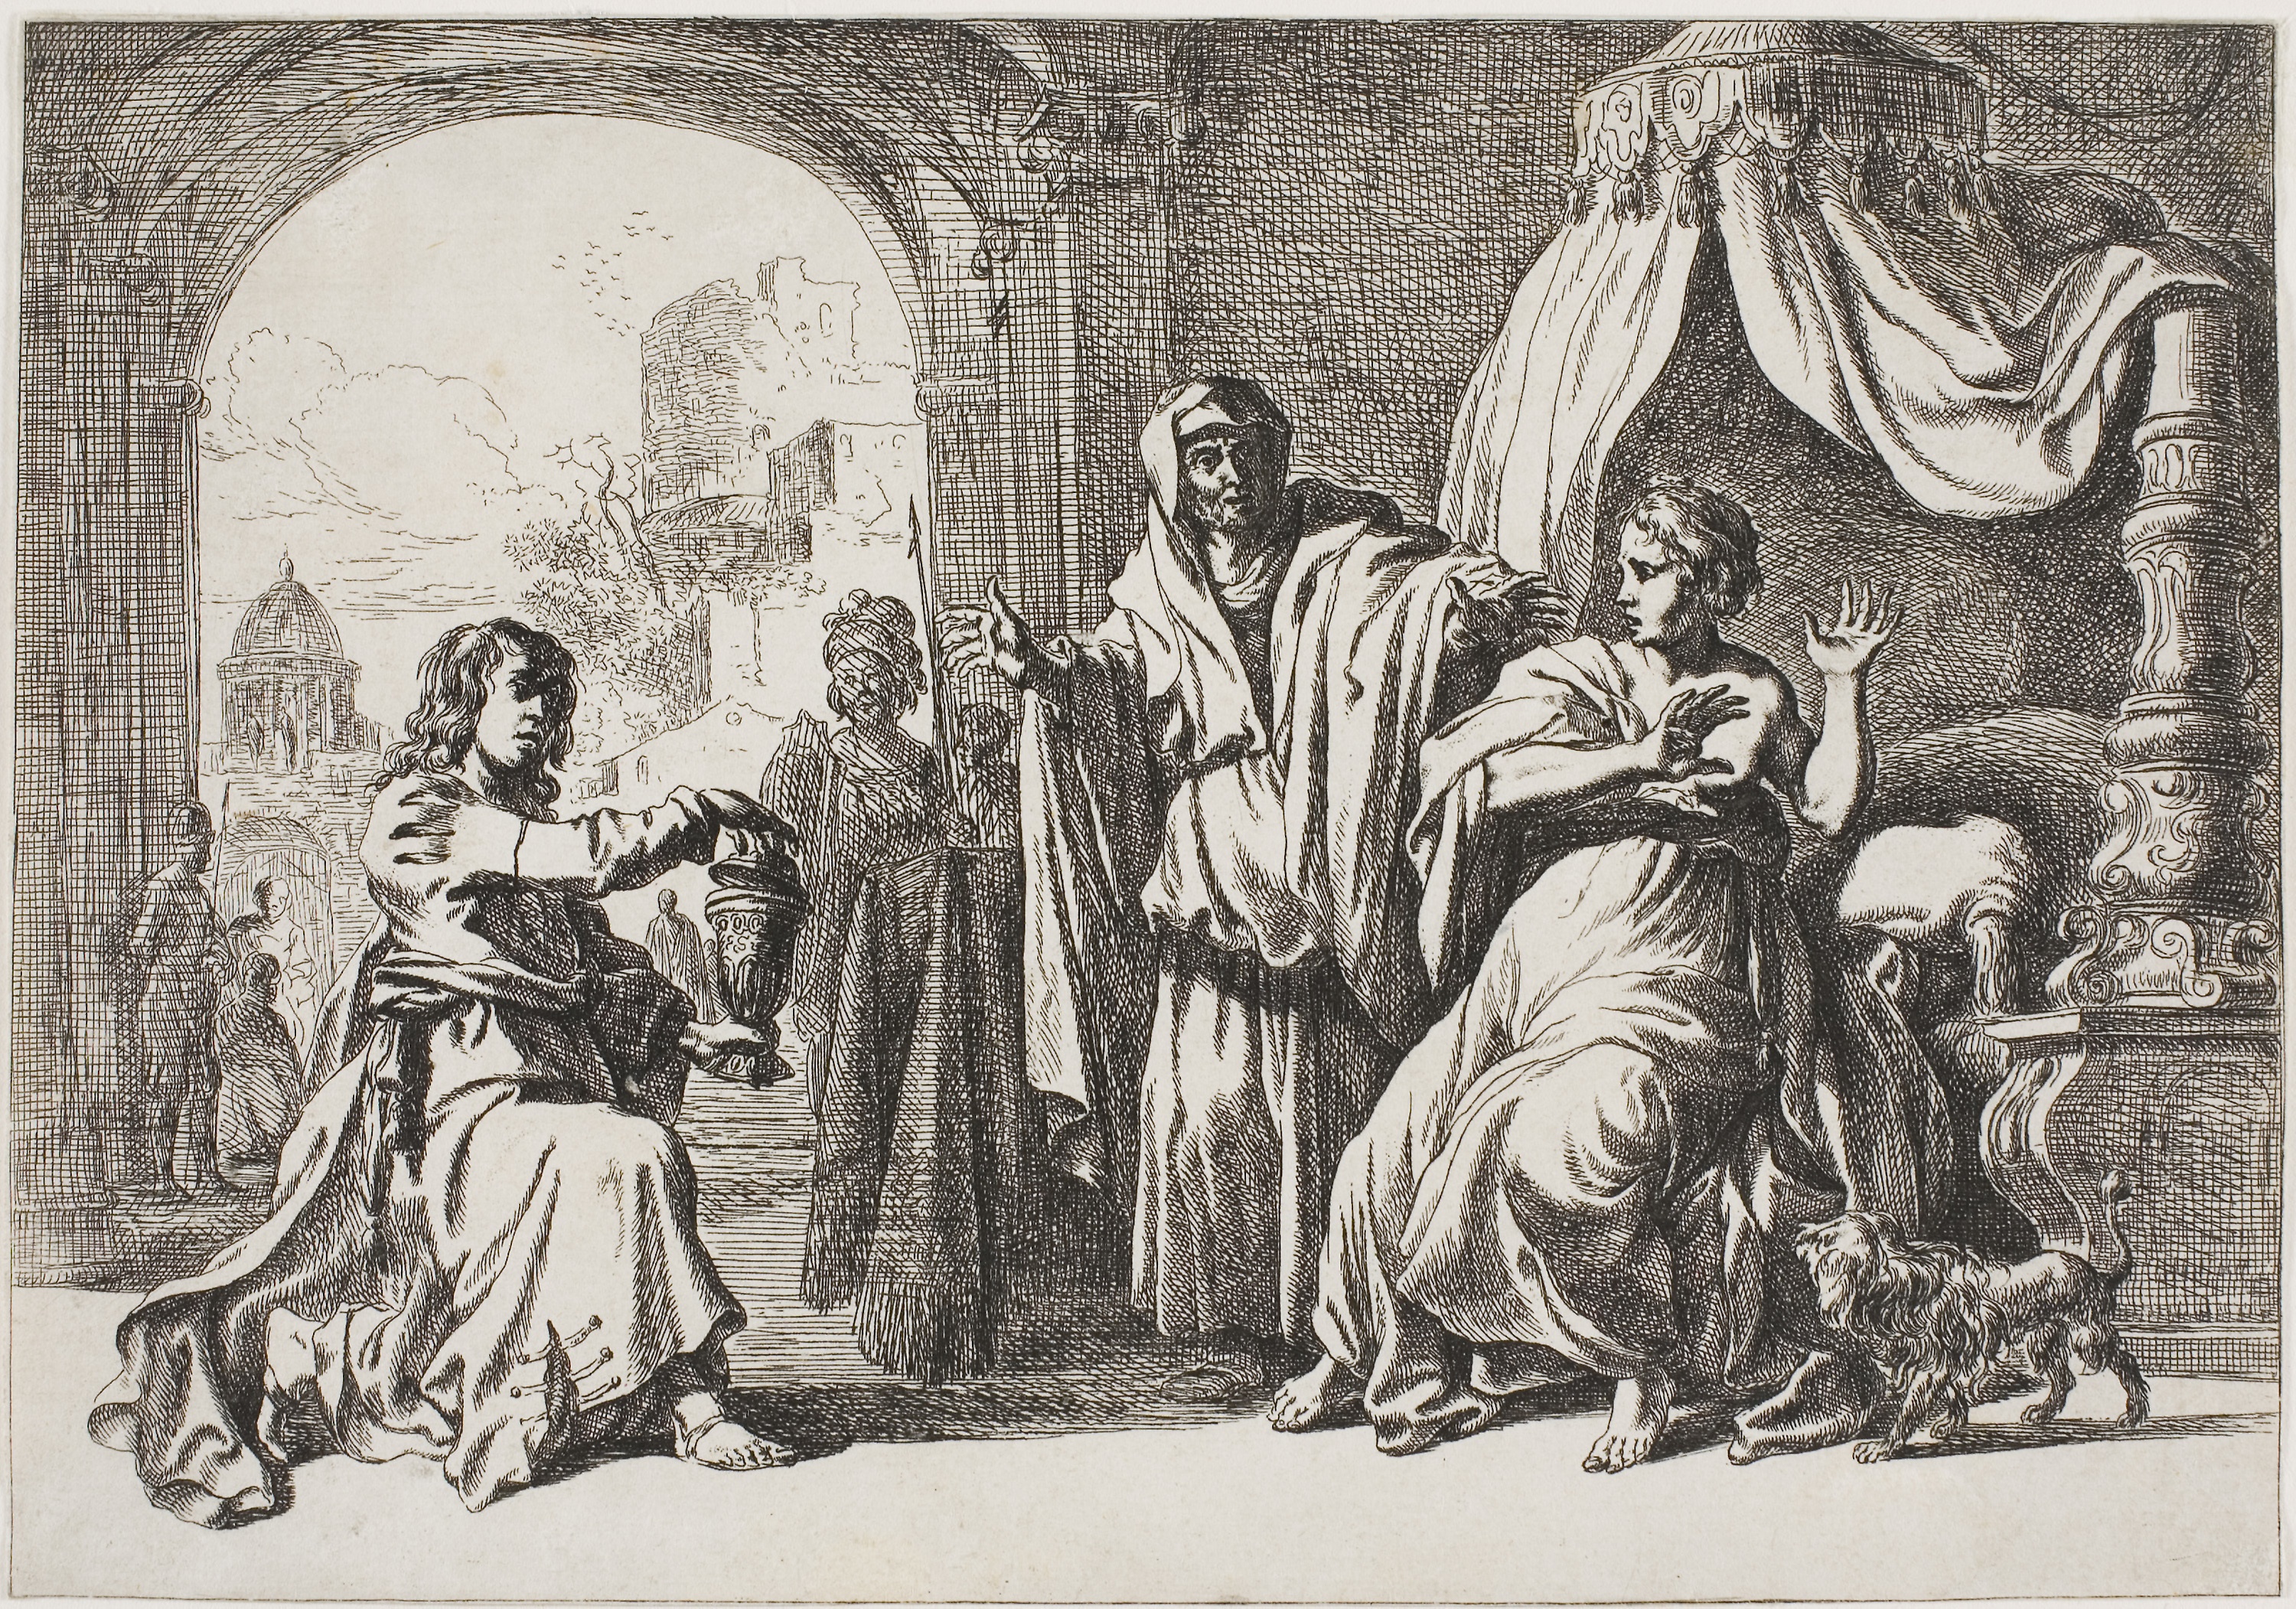
art, history, black and white, middle ages, artwork, illustration, drawing, ancient history, stock photography